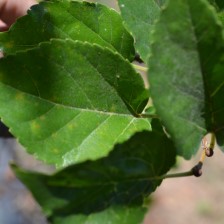
Variety: Kamphaengsaeng42